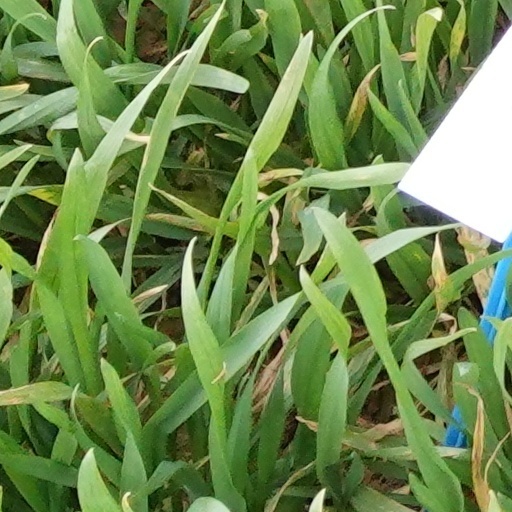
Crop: wheat